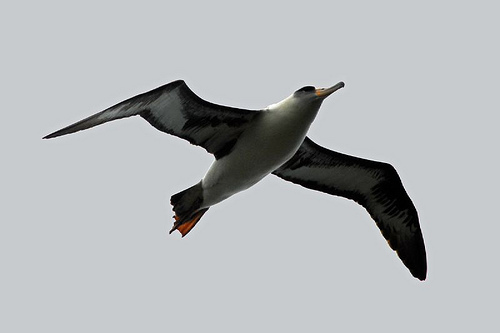
this is a black and white bird with a gray bill and orange in the outer rectricesa large, gray bird with black wings, orange feet, and a yellow bill.
this bird has a gray belly and breast with a long hooked bill.
this is a white bird with black and white wings and a long and pointy black beak.
this bird has a white overall body color with lots of streaks and patches of black on its wings.
this is a white and gray bird that has webbed feet and a beak that turns down at the tip.
this bird has orange webbed feet, a black tail, grey belly and a long yellow bill with a hook at the end.
this bird has wings that are black and white and has a yellow bill
this large bird has a white throat and belly and broad wings which are white with black streaks.
this bird has a white breast, with a orange bill.
Species: Laysan Albatross